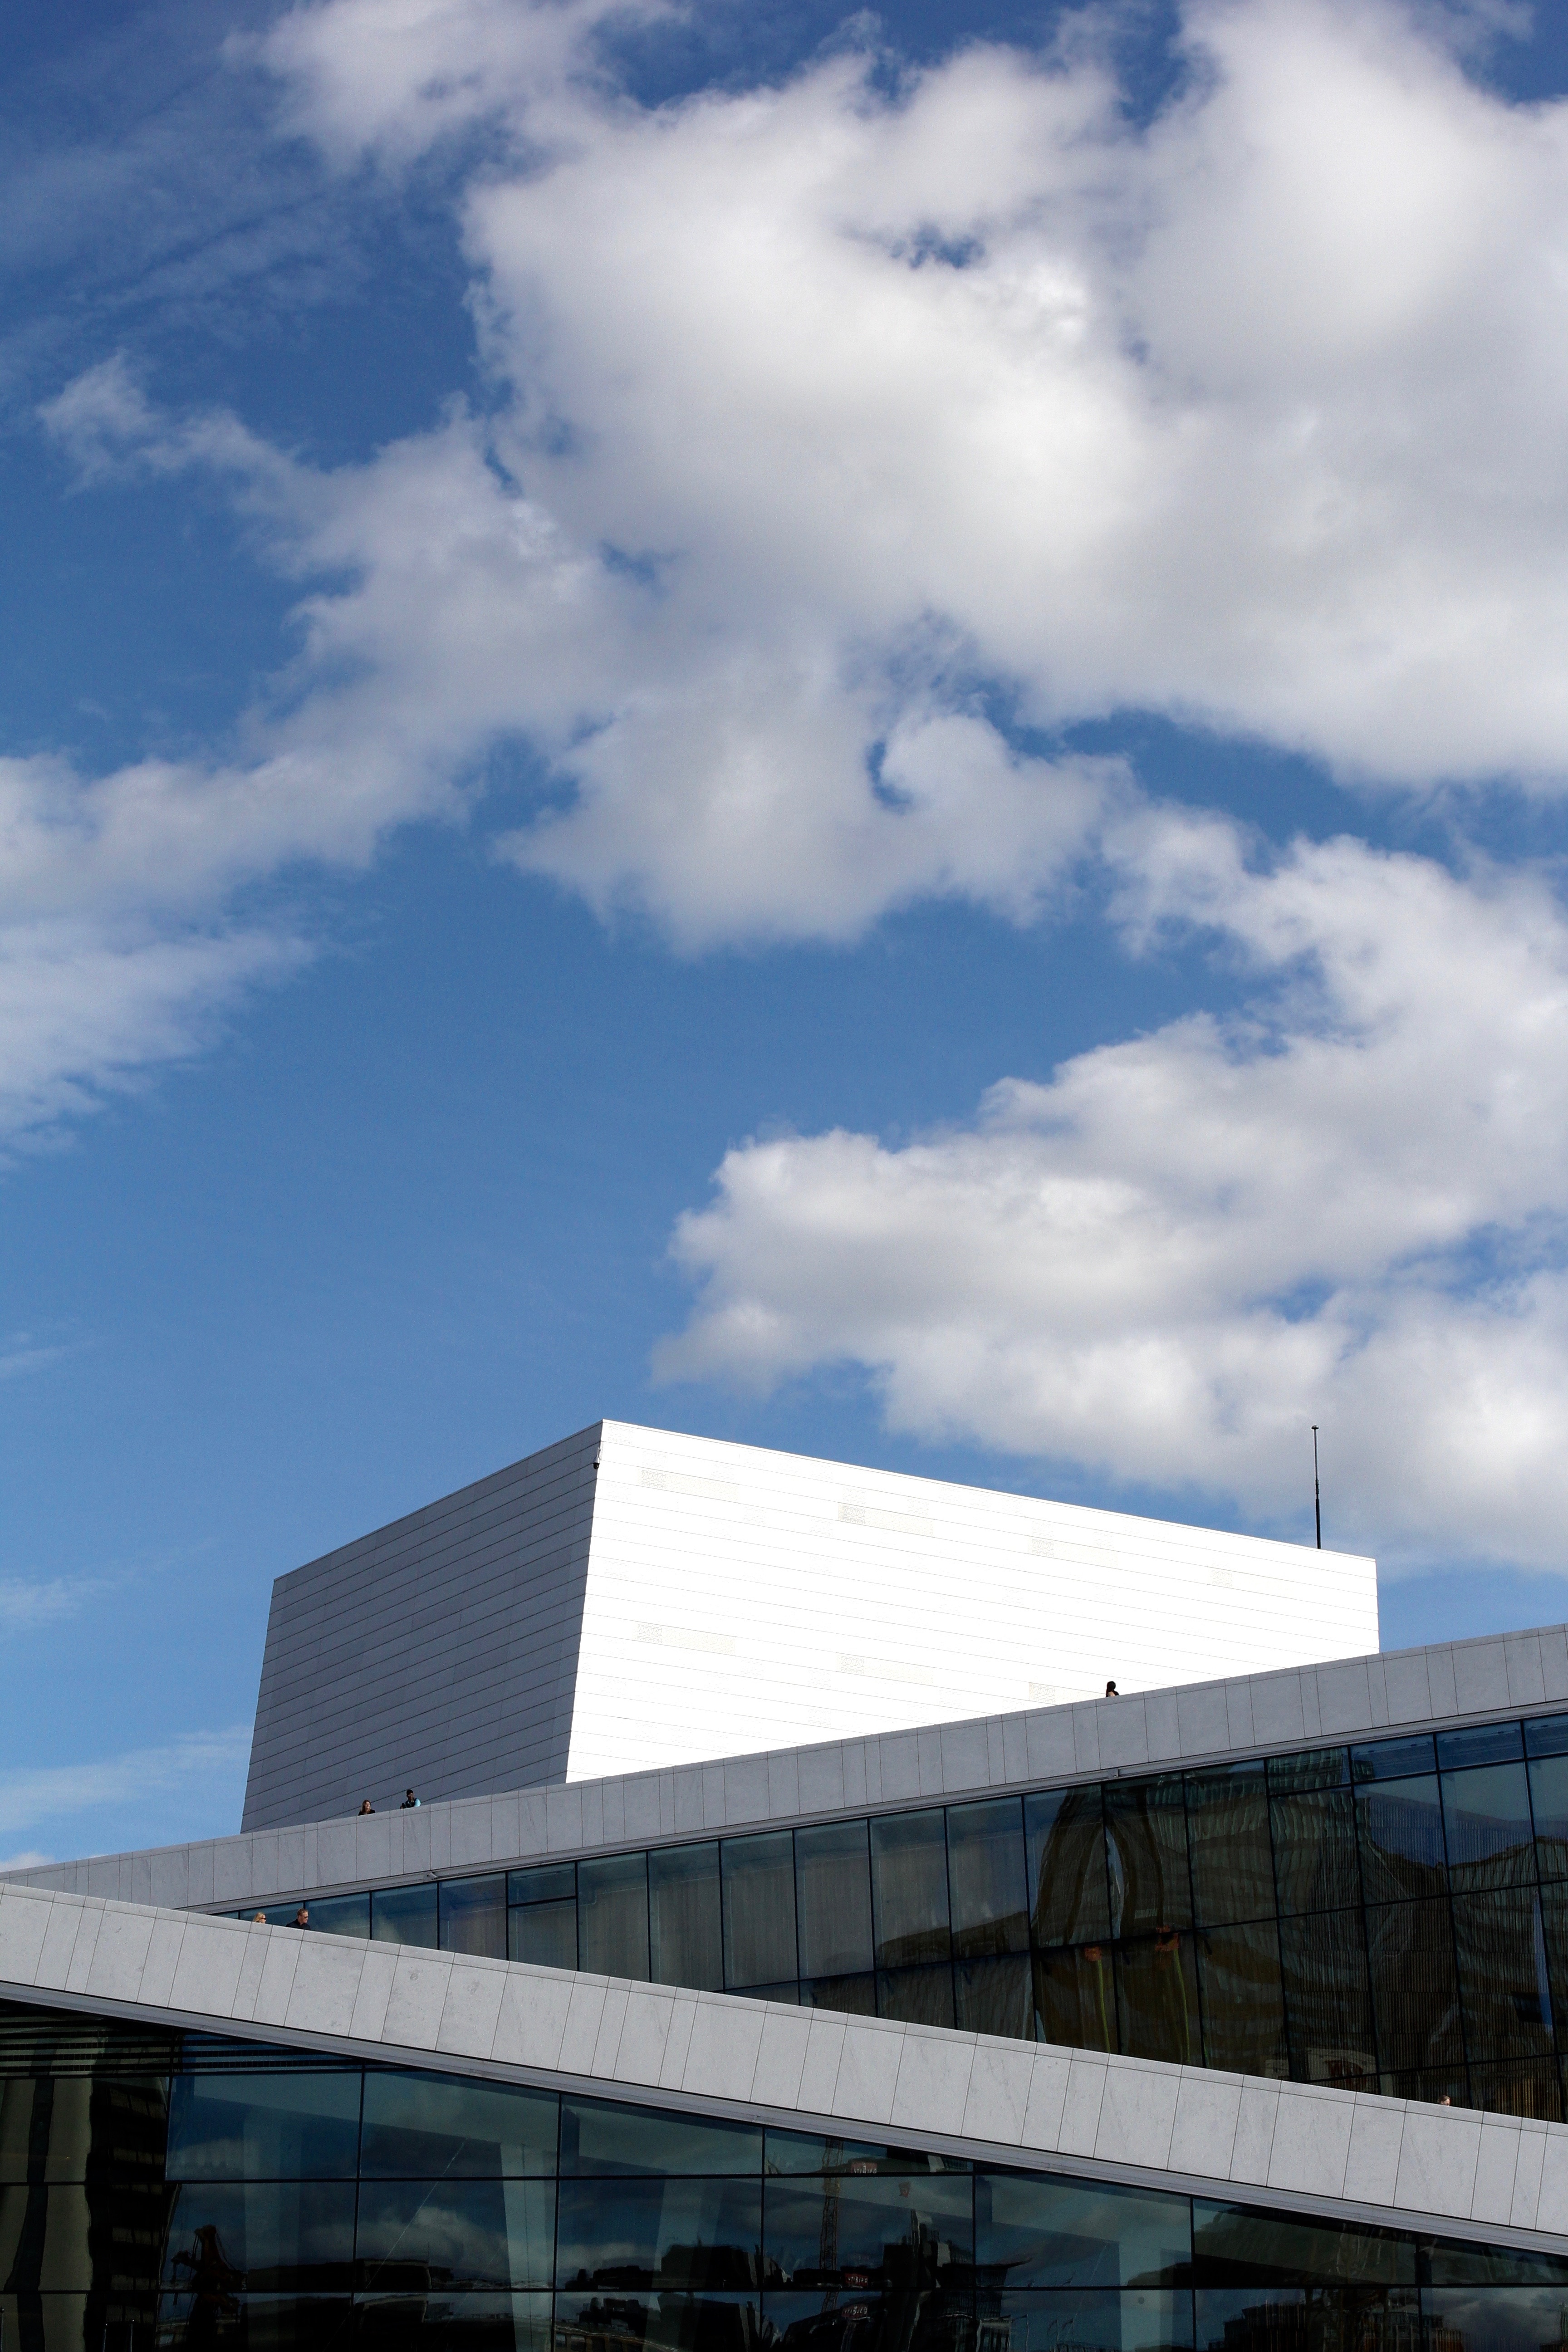
cloud, architecture, sky, sunlight, reflection, facade, blue, professional, headquarters, atmosphere of earth